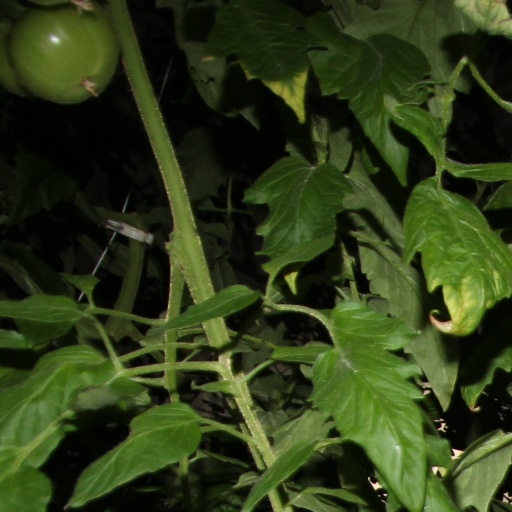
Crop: tomato